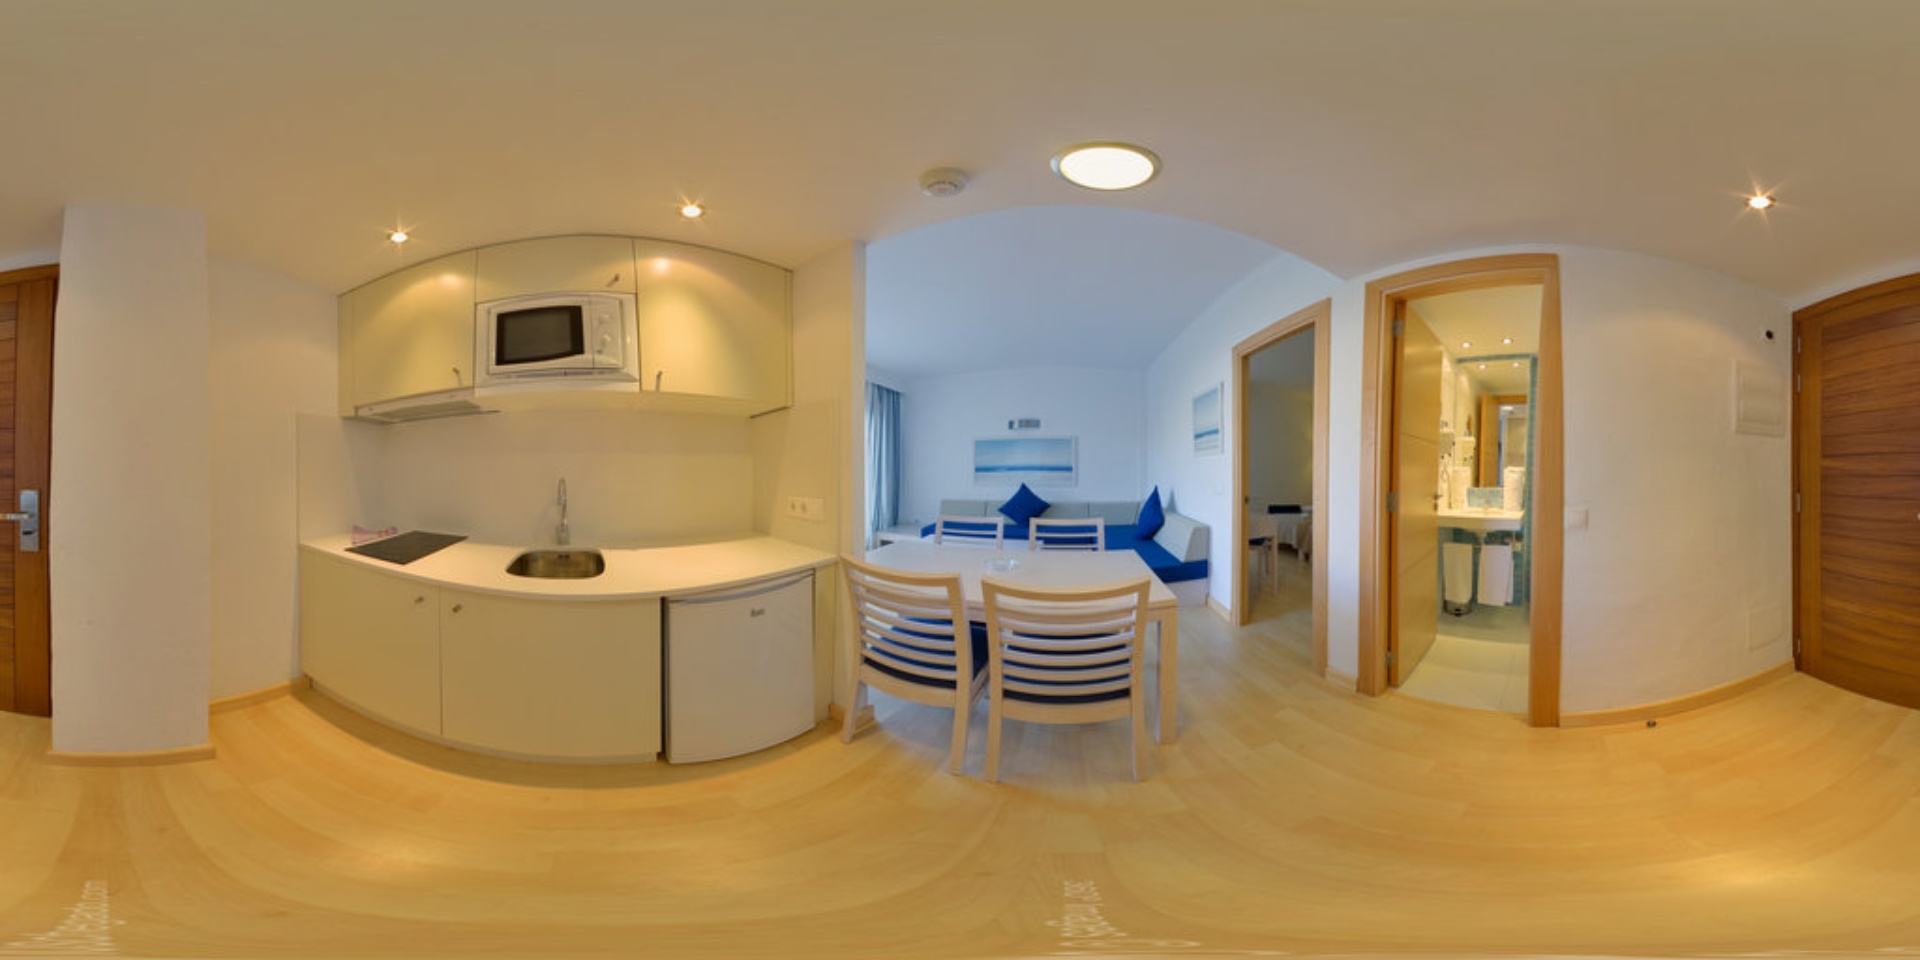
Referred object: Microwave oven above the sink

Referred object: the white microwave